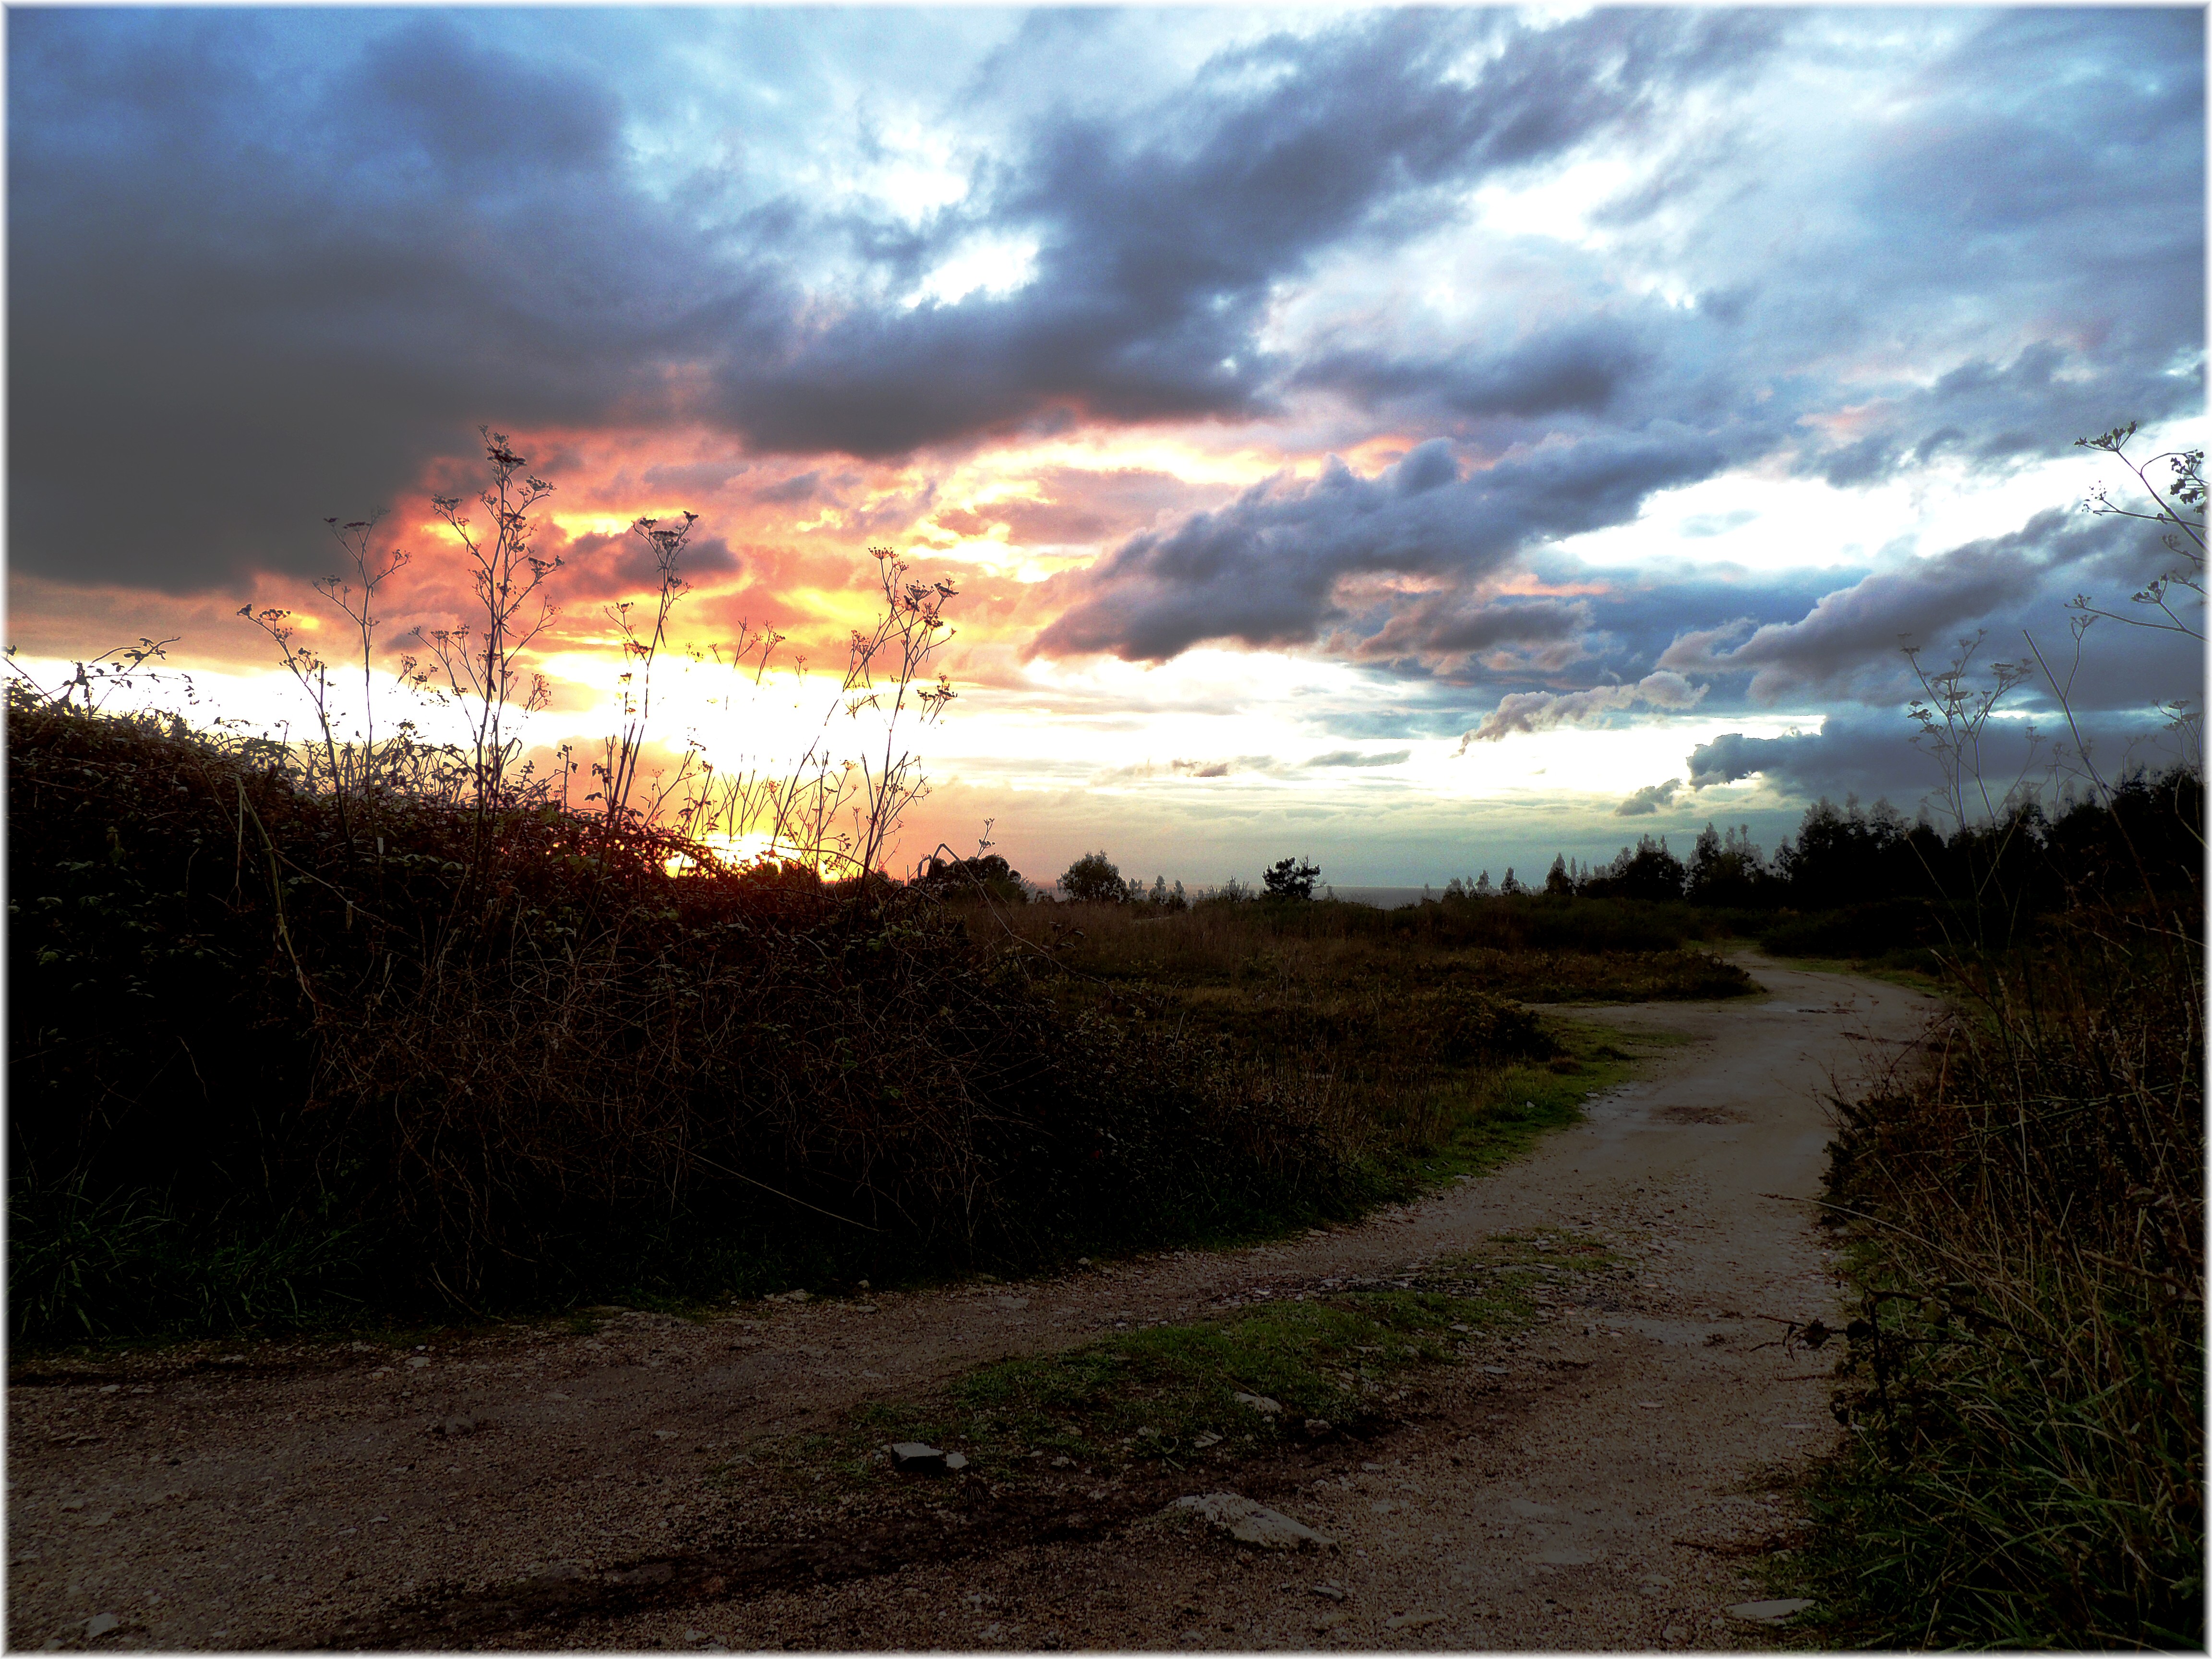
landscape, sea, coast, nature, horizon, mountain, cloud, sky, sun, sunrise, sunset, sunlight, morning, hill, dawn, dusk, evening, rural area